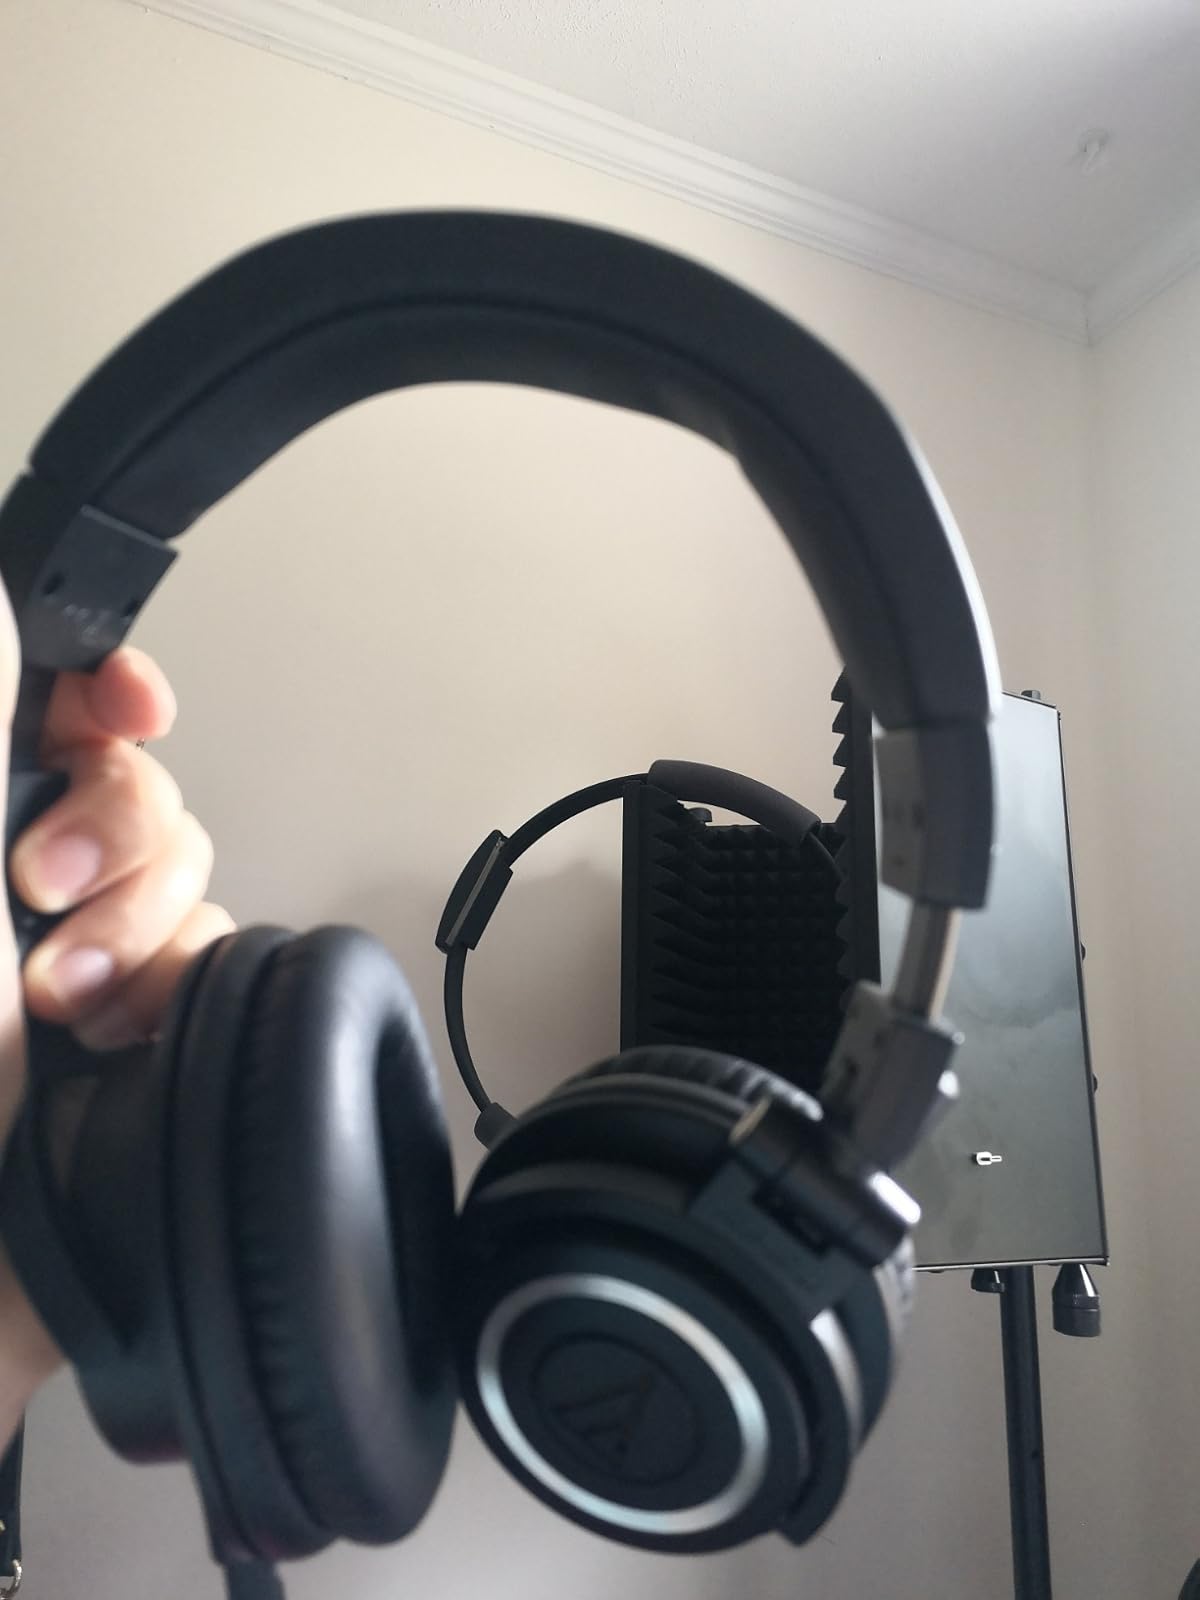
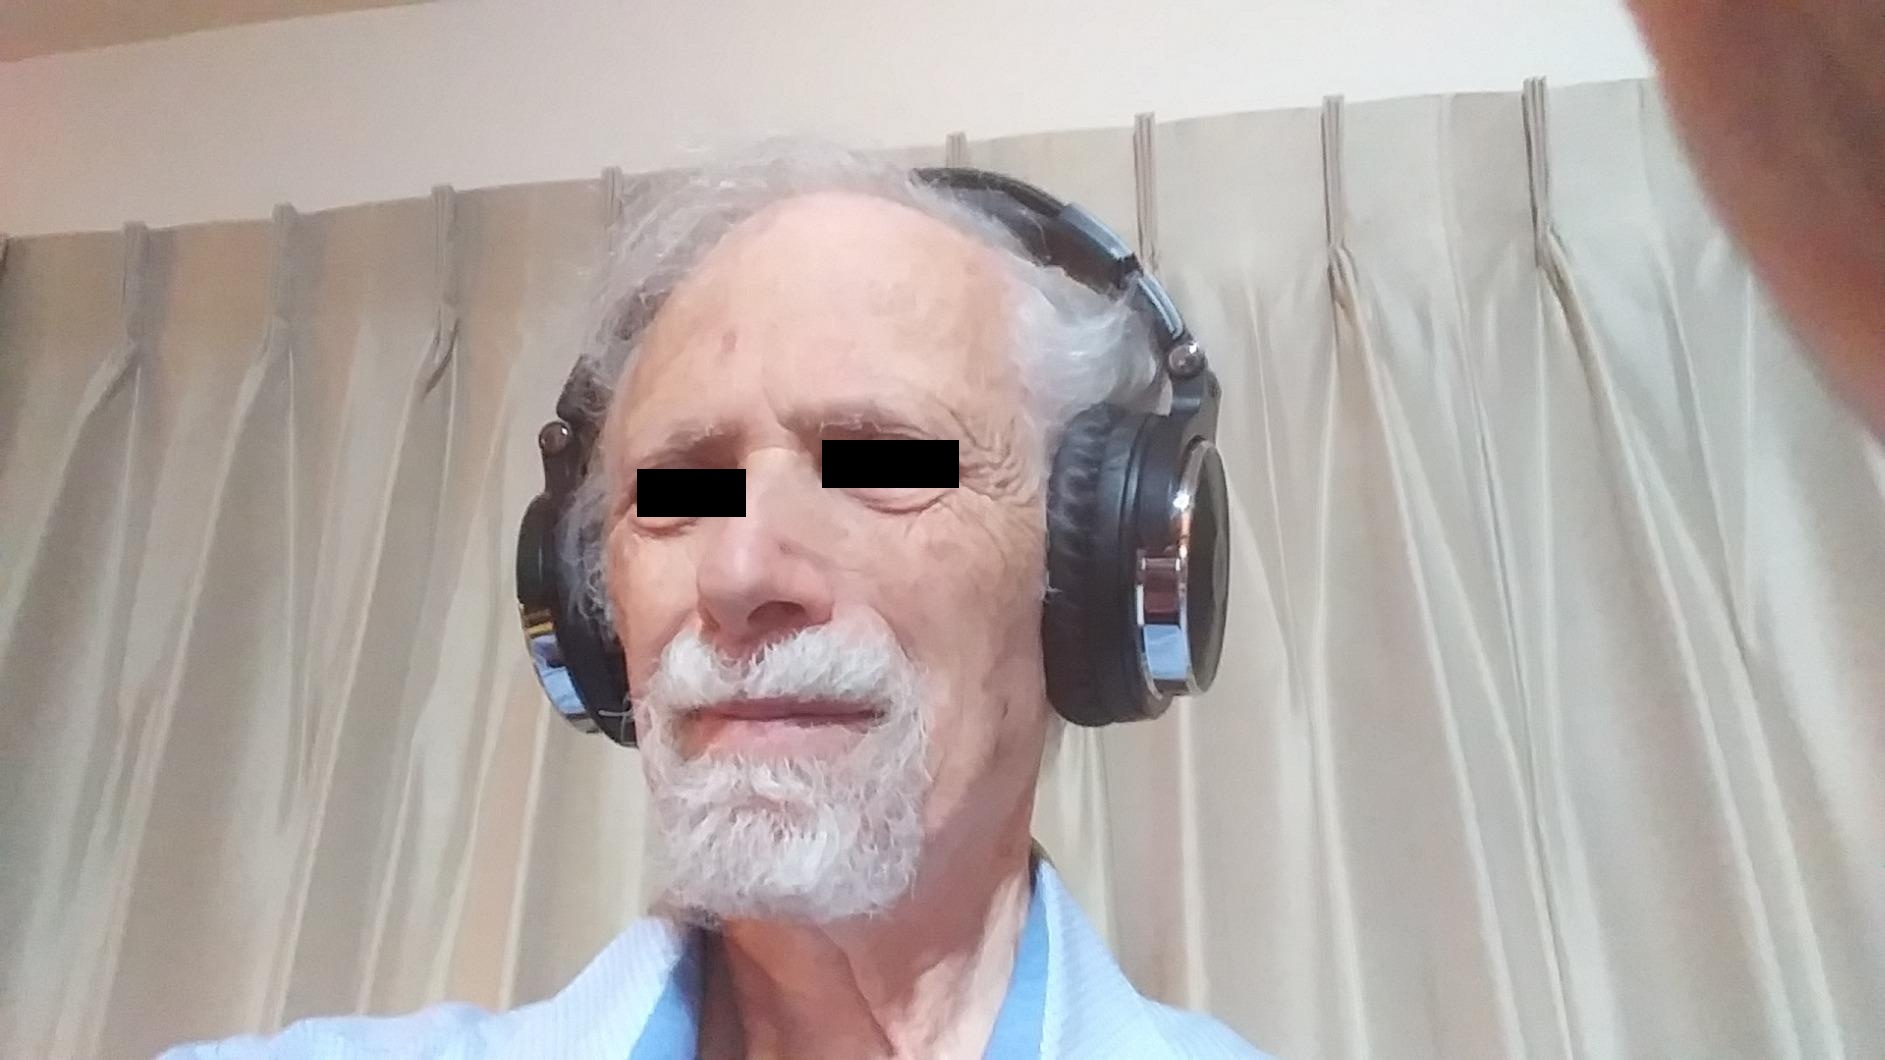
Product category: headphones
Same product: no